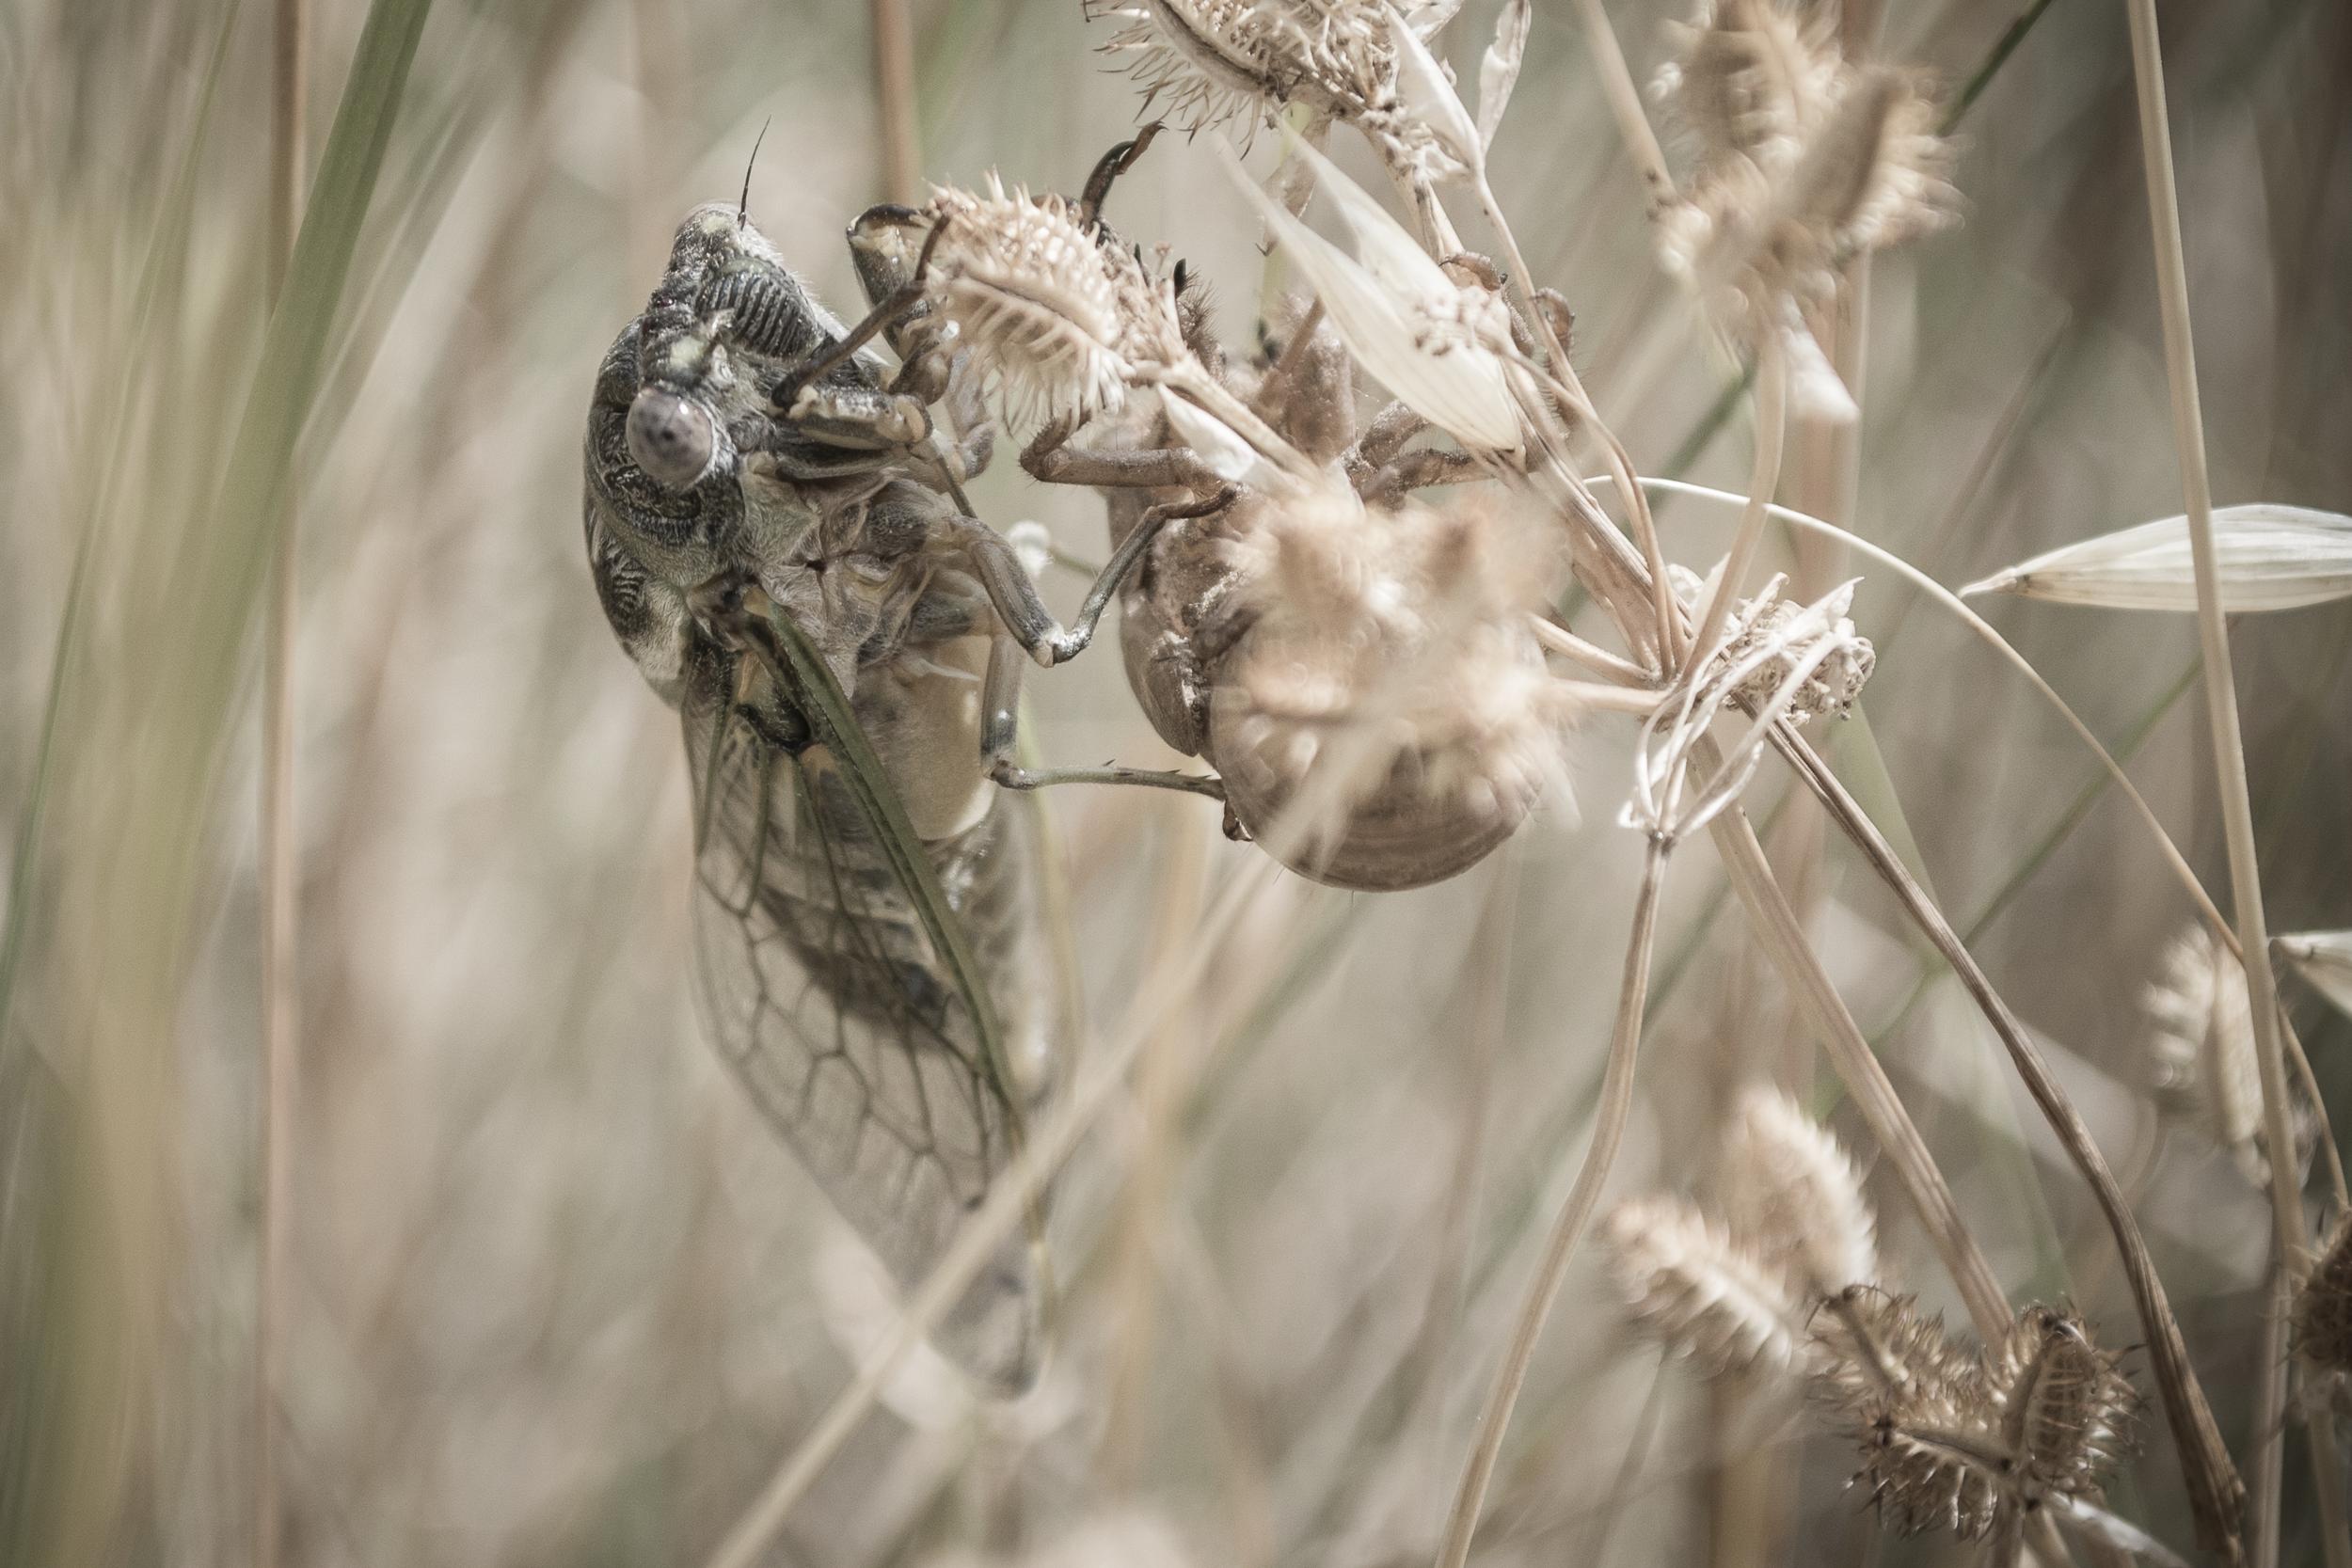
nature, branch, flower, insect, macro, nikon, closeup, nikkor, d750, insecte, ete, herbe, curuyann, cigale, mue, 180550mmf3556